Adventure Time: The Secret of the Nameless Kingdom

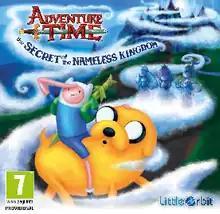
European box art

action-adventure role-playing game developed by WayForward Technologies and published by Little Orbit for PlayStation 3, Xbox 360, Windows, Nintendo 3DS, and PlayStation Vita. It is the third game based on the animated television series "Adventure Time", following "" (2012) and "" (2013).